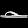
Label: Sandal